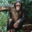
Label: chimpanzee